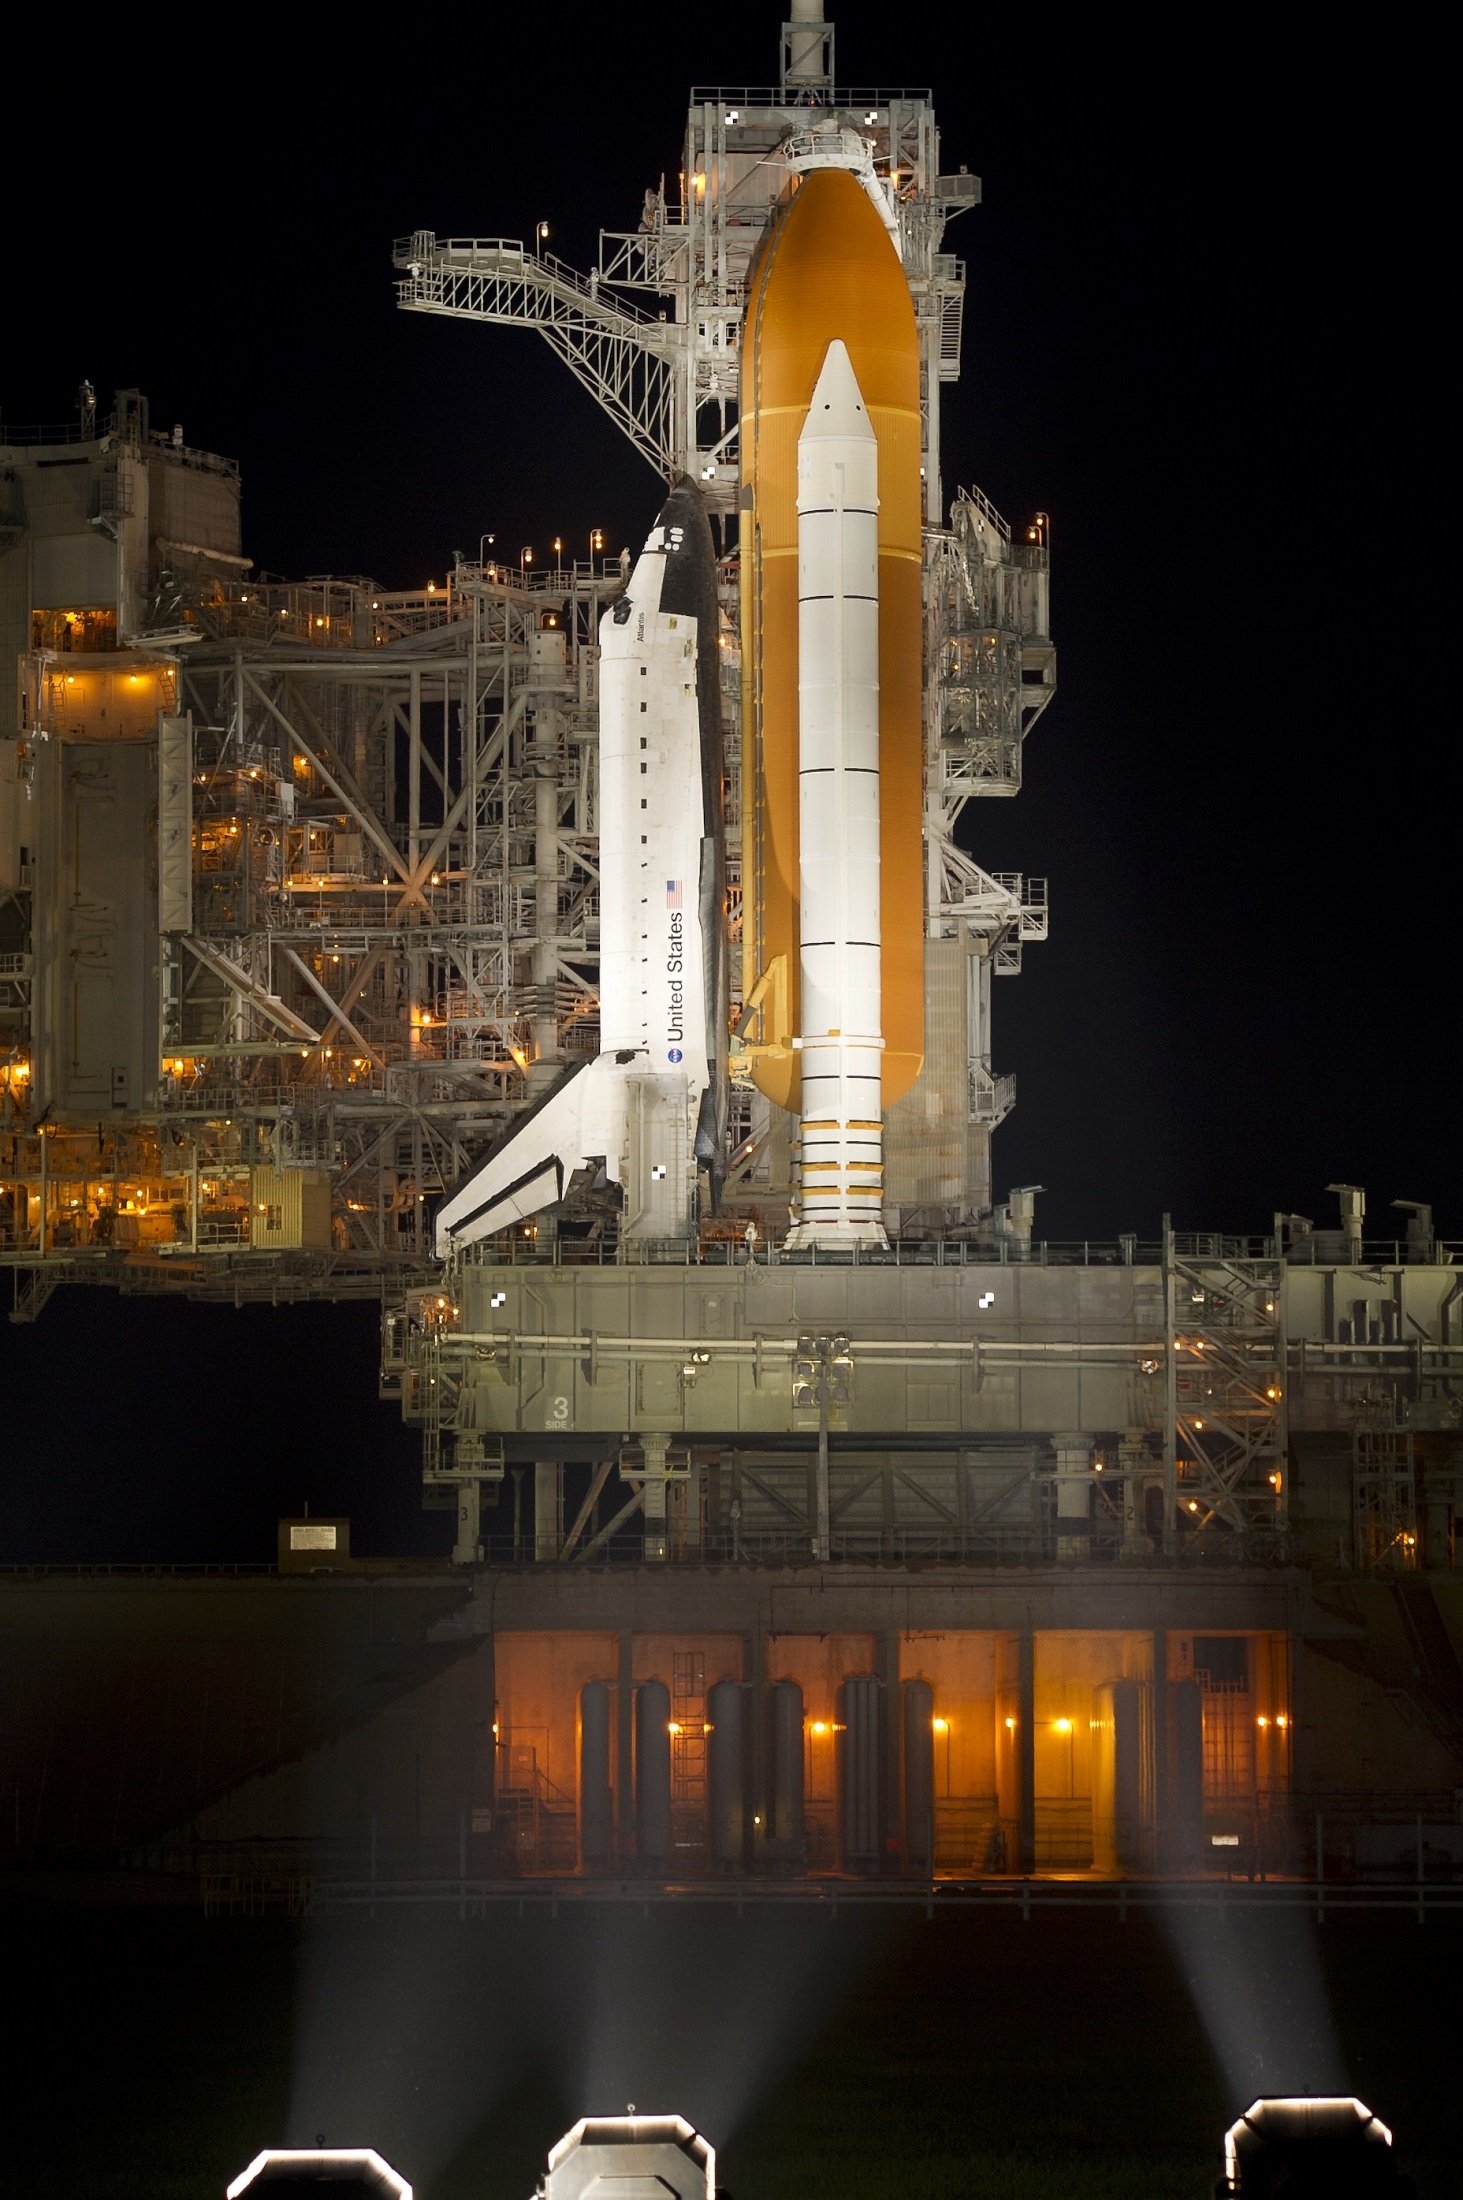
night, travel, reflection, vehicle, tower, space, landmark, rocket, preparation, mission, astronaut, nasa, launch, lights, atlantis, spaceship, metropolis, pad, shuttle, spacecraft, space shuttle, pre flight, boosters